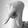
ASL letter: Q